North Hollywood High School

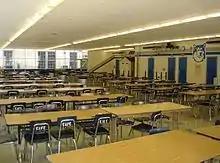
"The student cafeteria."

The Zoo Magnet was established in 1981, and is a specialized school that buses students to a small campus next to the Los Angeles Zoo in Griffith Park. At this site, approximately 300 students take standard classes such as history, math, and English, in addition to Advanced Placement classes related to biological and zoological sciences. Many of these classes include fieldwork in the Los Angeles Zoo and Botanical Gardens, Los Angeles River ecosystem, Autry National Center and the natural world of Griffith Park for tours and observation. Classes are on a block schedule, meeting three days a week for two hours per class.